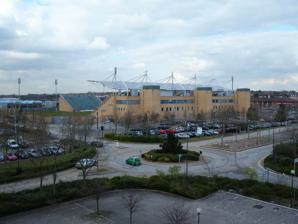
Building: National Hockey Stadium (Milton Keynes)
Country: United Kingdom
Year built: 1995
Former sports stadium National Hockey Stadium The Hockey Stadium Full name National Hockey Stadium and Conference Centre Location Milton Keynes Owner English Partnerships Capacity 4,000 (hockey) 9,000 (football) Field size 100 x 64 m Construction Built 1995 Opened 1995 Closed 2007 Demolished 2010 Tenants England Hockey (1995–2003) Wimbledon F.C. (2003–04) Milton Keynes Dons F.C. (2004–07) The National Hockey Stadium was a sports stadium in Milton Keynes , Buckinghamshire , England, with a nominal capacity of around 4,000 seats: this was temporarily increased to 9,000 between 2003 and 2007. It was used by England Hockey as their national stadium from 1995 to 2003 and then as a professional football stadium from 2003 by Wimbledon FC , renamed as Milton Keynes Dons in 2004. In summer 2007, the Dons relocated to the new Stadium MK , near Bletchley , leaving the hockey stadium without a tenant. It was unused for two years and, in late 2009, demolition began in preparation for the redevelopment of the site into the new Network Rail headquarters which became operational in July 2012. Hockey The stadium was built in 1995 as a new national field hockey stadium, with a synthetic pitch . The ground was used for national and international (field) hockey until 2003. It had a covered main stand running the full length of one side of the pitch, opposite which was an unroofed stand running about one third of the length of the pitch, straddling the halfway line. In 1997, the stadium was used as the venue for the sixth edition of the FIH Men's Junior World Cup . It was also the venue, in 2000, for the FIH Women's Qualifying Tournament for the Sydney 2000 Olympic Games . In 2003, after the ground was leased to Wimbledon FC , a grass pitch was laid, meaning that the stadium was out of commission for hockey. Temporary stands were added at either end of the pitch. Hockey internationals and playoff matches were reallocated to various leading club grounds around the country. In May 2007, at the end of the lease, the temporary stands were removed. On 2 April 2007, the trustees of the National Hockey Foundation, which owned the lease of the stadium, announced that they had arranged to hand the lease back to English Partnerships . A detailed study had shown that the stadium would no longer be viable as a hockey venue, especially as plans were in place to build the Olympic Hockey Centre in Stratford, London , as part of the 2012 Summer Olympics facilities. Football Main article: Relocation of Wimbledon F.C. to Milton Keynes Milton Keynes Dons vs Blackpool in 2004 The stadium was the home of Wimbledon FC (renamed Milton Keynes Dons in June 2004) from September 2003 until May 2007. The Dons converted the synthetic pitch to grass and added additional stands and seating (with up to 9,000 seats). In July 2007, they moved to the new Stadium MK at Denbigh North , near Bletchley, prior to the start of the 2007–08 season. Record attendance at the National Hockey Stadium: 8,306 v Tottenham Hotspur , League Cup 3rd Round, 25 October 2006 Average attendances at the National Hockey Stadium: 2004–2005: 4,896 (League One) 2005–2006: 5,776 (League One) 2006–2007: 6,034 (League Two) Demolition After the Dons left for Denbigh, the supplementary seating was removed, returning the capacity to 4,000. However, the venue was not used notably thereafter. At end of October 2008, English Partnerships (owners of the site) announced agreement with Network Rail to make the site available for a new headquarters building, which meant that the stadium would be demolished. On 17 December 2009, demolition of the stadium began and the site was cleared by March 2010. Quadrant:MK opened in June 2012. Location The stadium was just beside Milton Keynes Central railway station, near the A509 exit from the A5 . Coordinates: 52°02′16″N 0°46′30″W / 52.037739°N 0.775014°W / 52.037739; -0.775014 / SP 841,384 References Wikimedia Commons has media related to National Hockey Stadium .